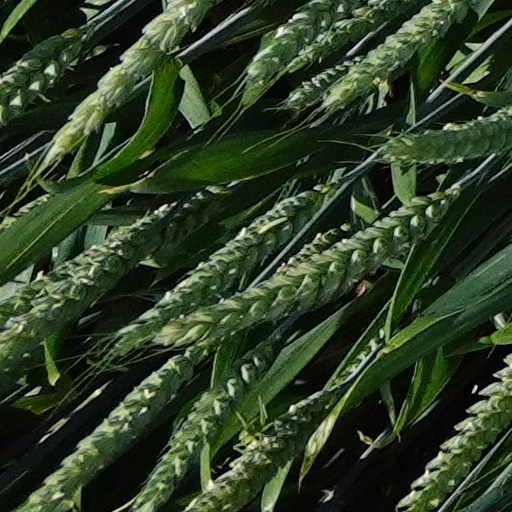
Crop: wheat